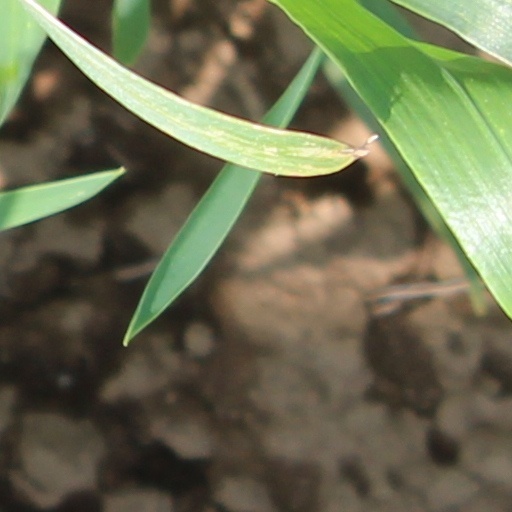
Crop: wheat